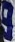
Number: 9